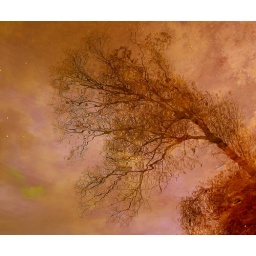
tree reflections in the water